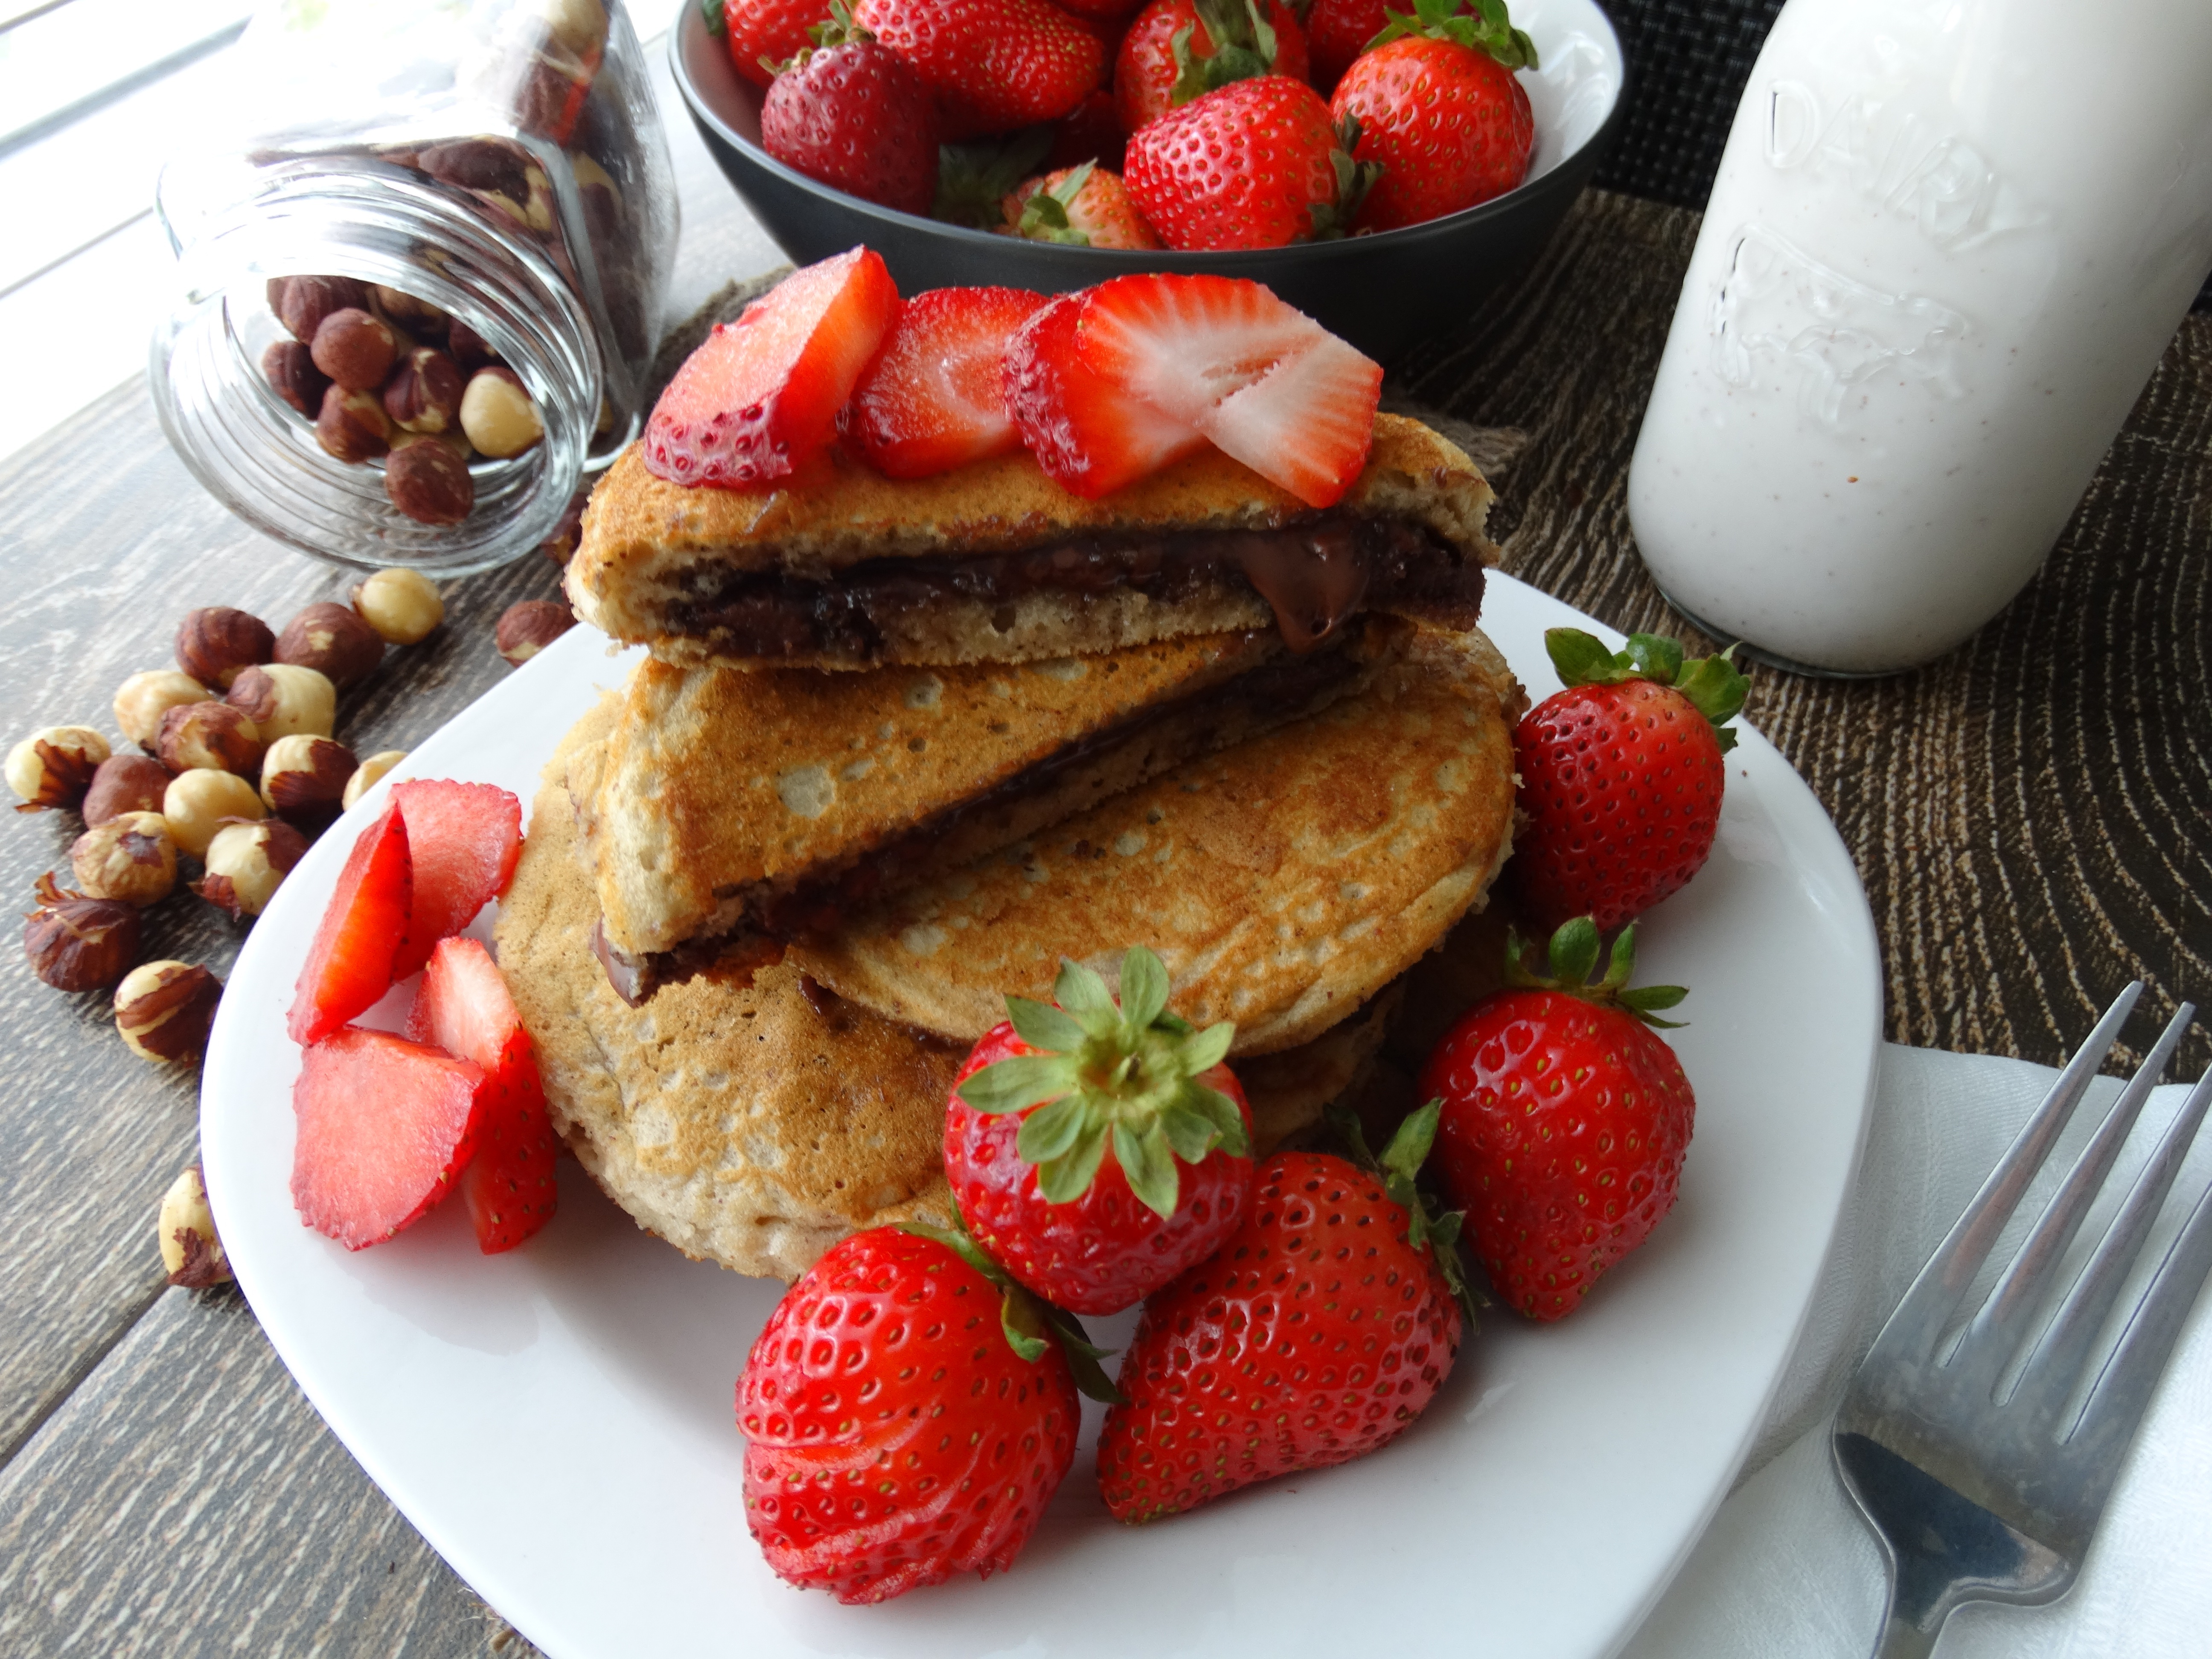
plant, fruit, berry, summer, dish, meal, food, produce, breakfast, dessert, strawberry, pancake, strawberries, chocolate hazelnut pancakes